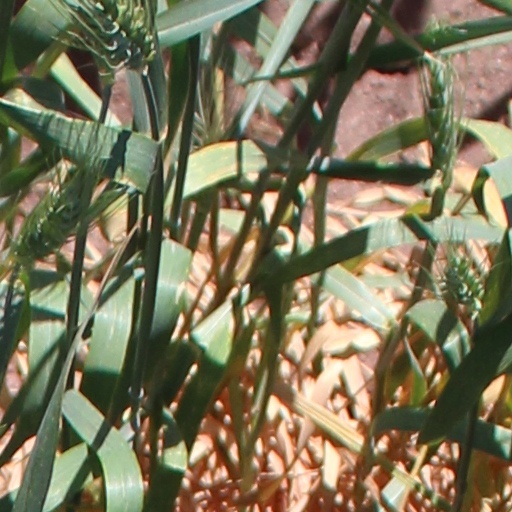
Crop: wheat